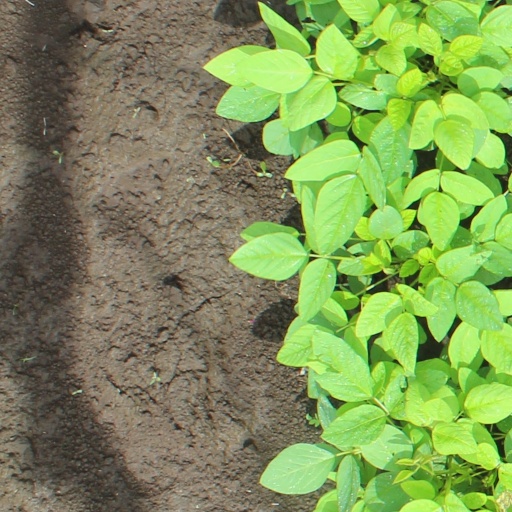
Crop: soybean